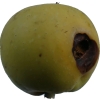
Label: Apple 13